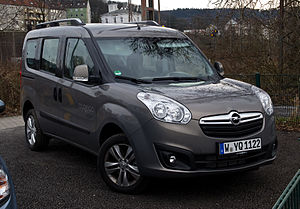
Fiat Doblò / Doblò (type 263, 2010−)
Fiat Doblò er et leisure activity vehicle fra Fiat bygget siden sommeren 2000 af bilfabrikanten Tofaş i Bursa, Tyrkiet samt af Karsan. Bilen findes siden 2011 også som ladvogn. Varebilsudgaven Doblò Cargo blev i 2006 og 2011 valgt til Van of the Year.